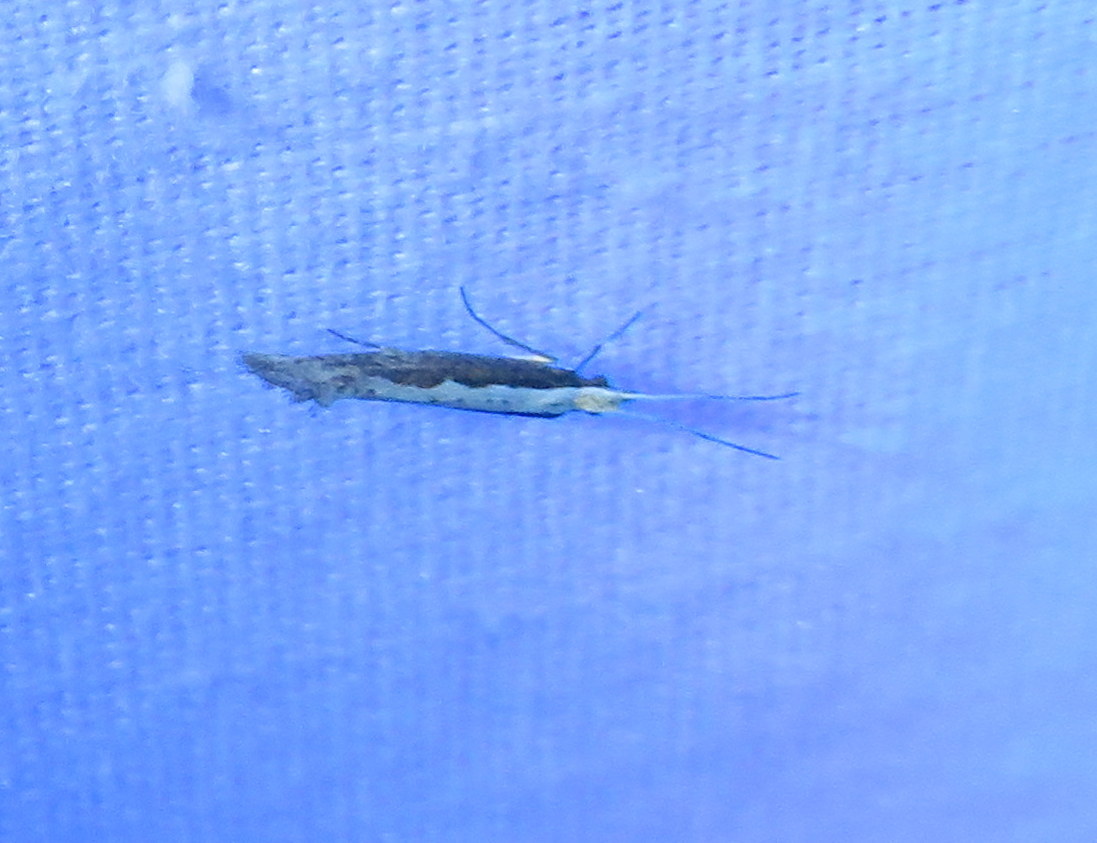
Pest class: diamondback_moth